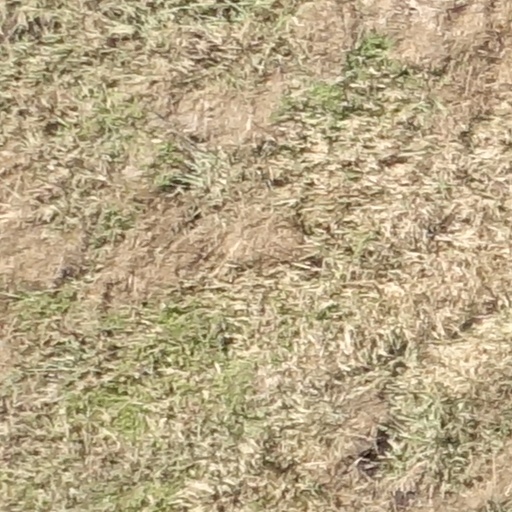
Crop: sorghum